Basilica of Saint-Denis

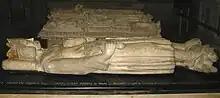
Charles I of Naples (or Anjou)

Suger's western extension was completed in 1140 and the three new chapels in the narthex were consecrated on 9 June of that year, but the Romanesque nave between was yet unchanged. He wrote about the new narthex at the west end and proposed chapels at the east: "Once the new rear part is joined to the part in front, the church shines with its middle part brightened. For bright is that which is brightly coupled with the bright, and bright is the noble edifice which is pervaded by the new light."